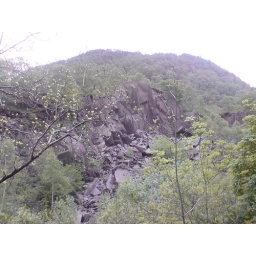
view of fallen rocks an the way to boulder stone in the lake district